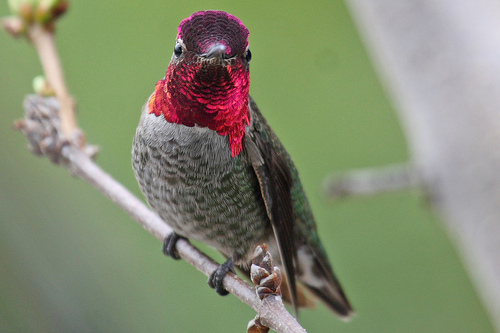
this very small bird has an iridescent red head, a grayish-green body with dark long wings, and a long slender bill.
a small bird with a red head and nap, with shades of brown on the rest of the body.
this handsome bird has a velvety crimson head with a dove gray breast with darker wings and tail feathers.
small grey and white bird, with purple and pink head.
a medium sized bird with a grey belly, and a red crown
this bird has wings that are black and has a red head
this is a small bird with a gray round belly, dark wings, a reddish pink nape and a black and pink head.
a small bird with a read head and black and gray body and wings.
this bird has a greenish gray body and a pink's head it has black feet and a black beak
this bird has wings that are black and has a red head
Species: Anna Hummingbird